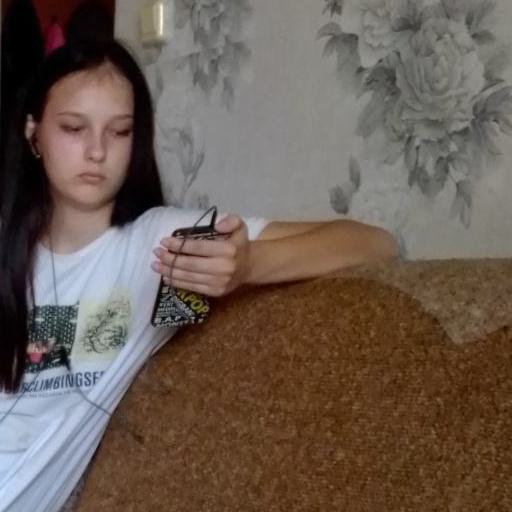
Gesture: no_gesture